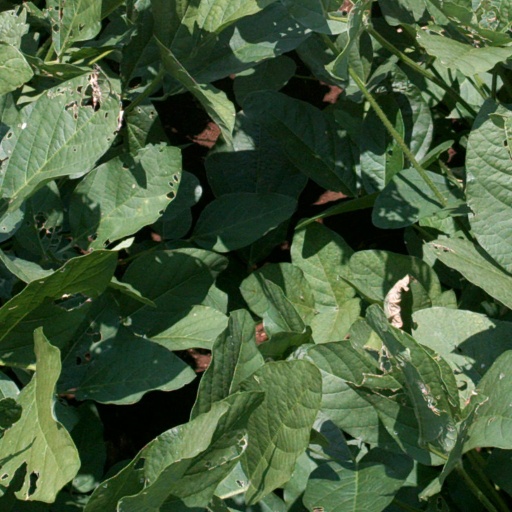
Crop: soybean